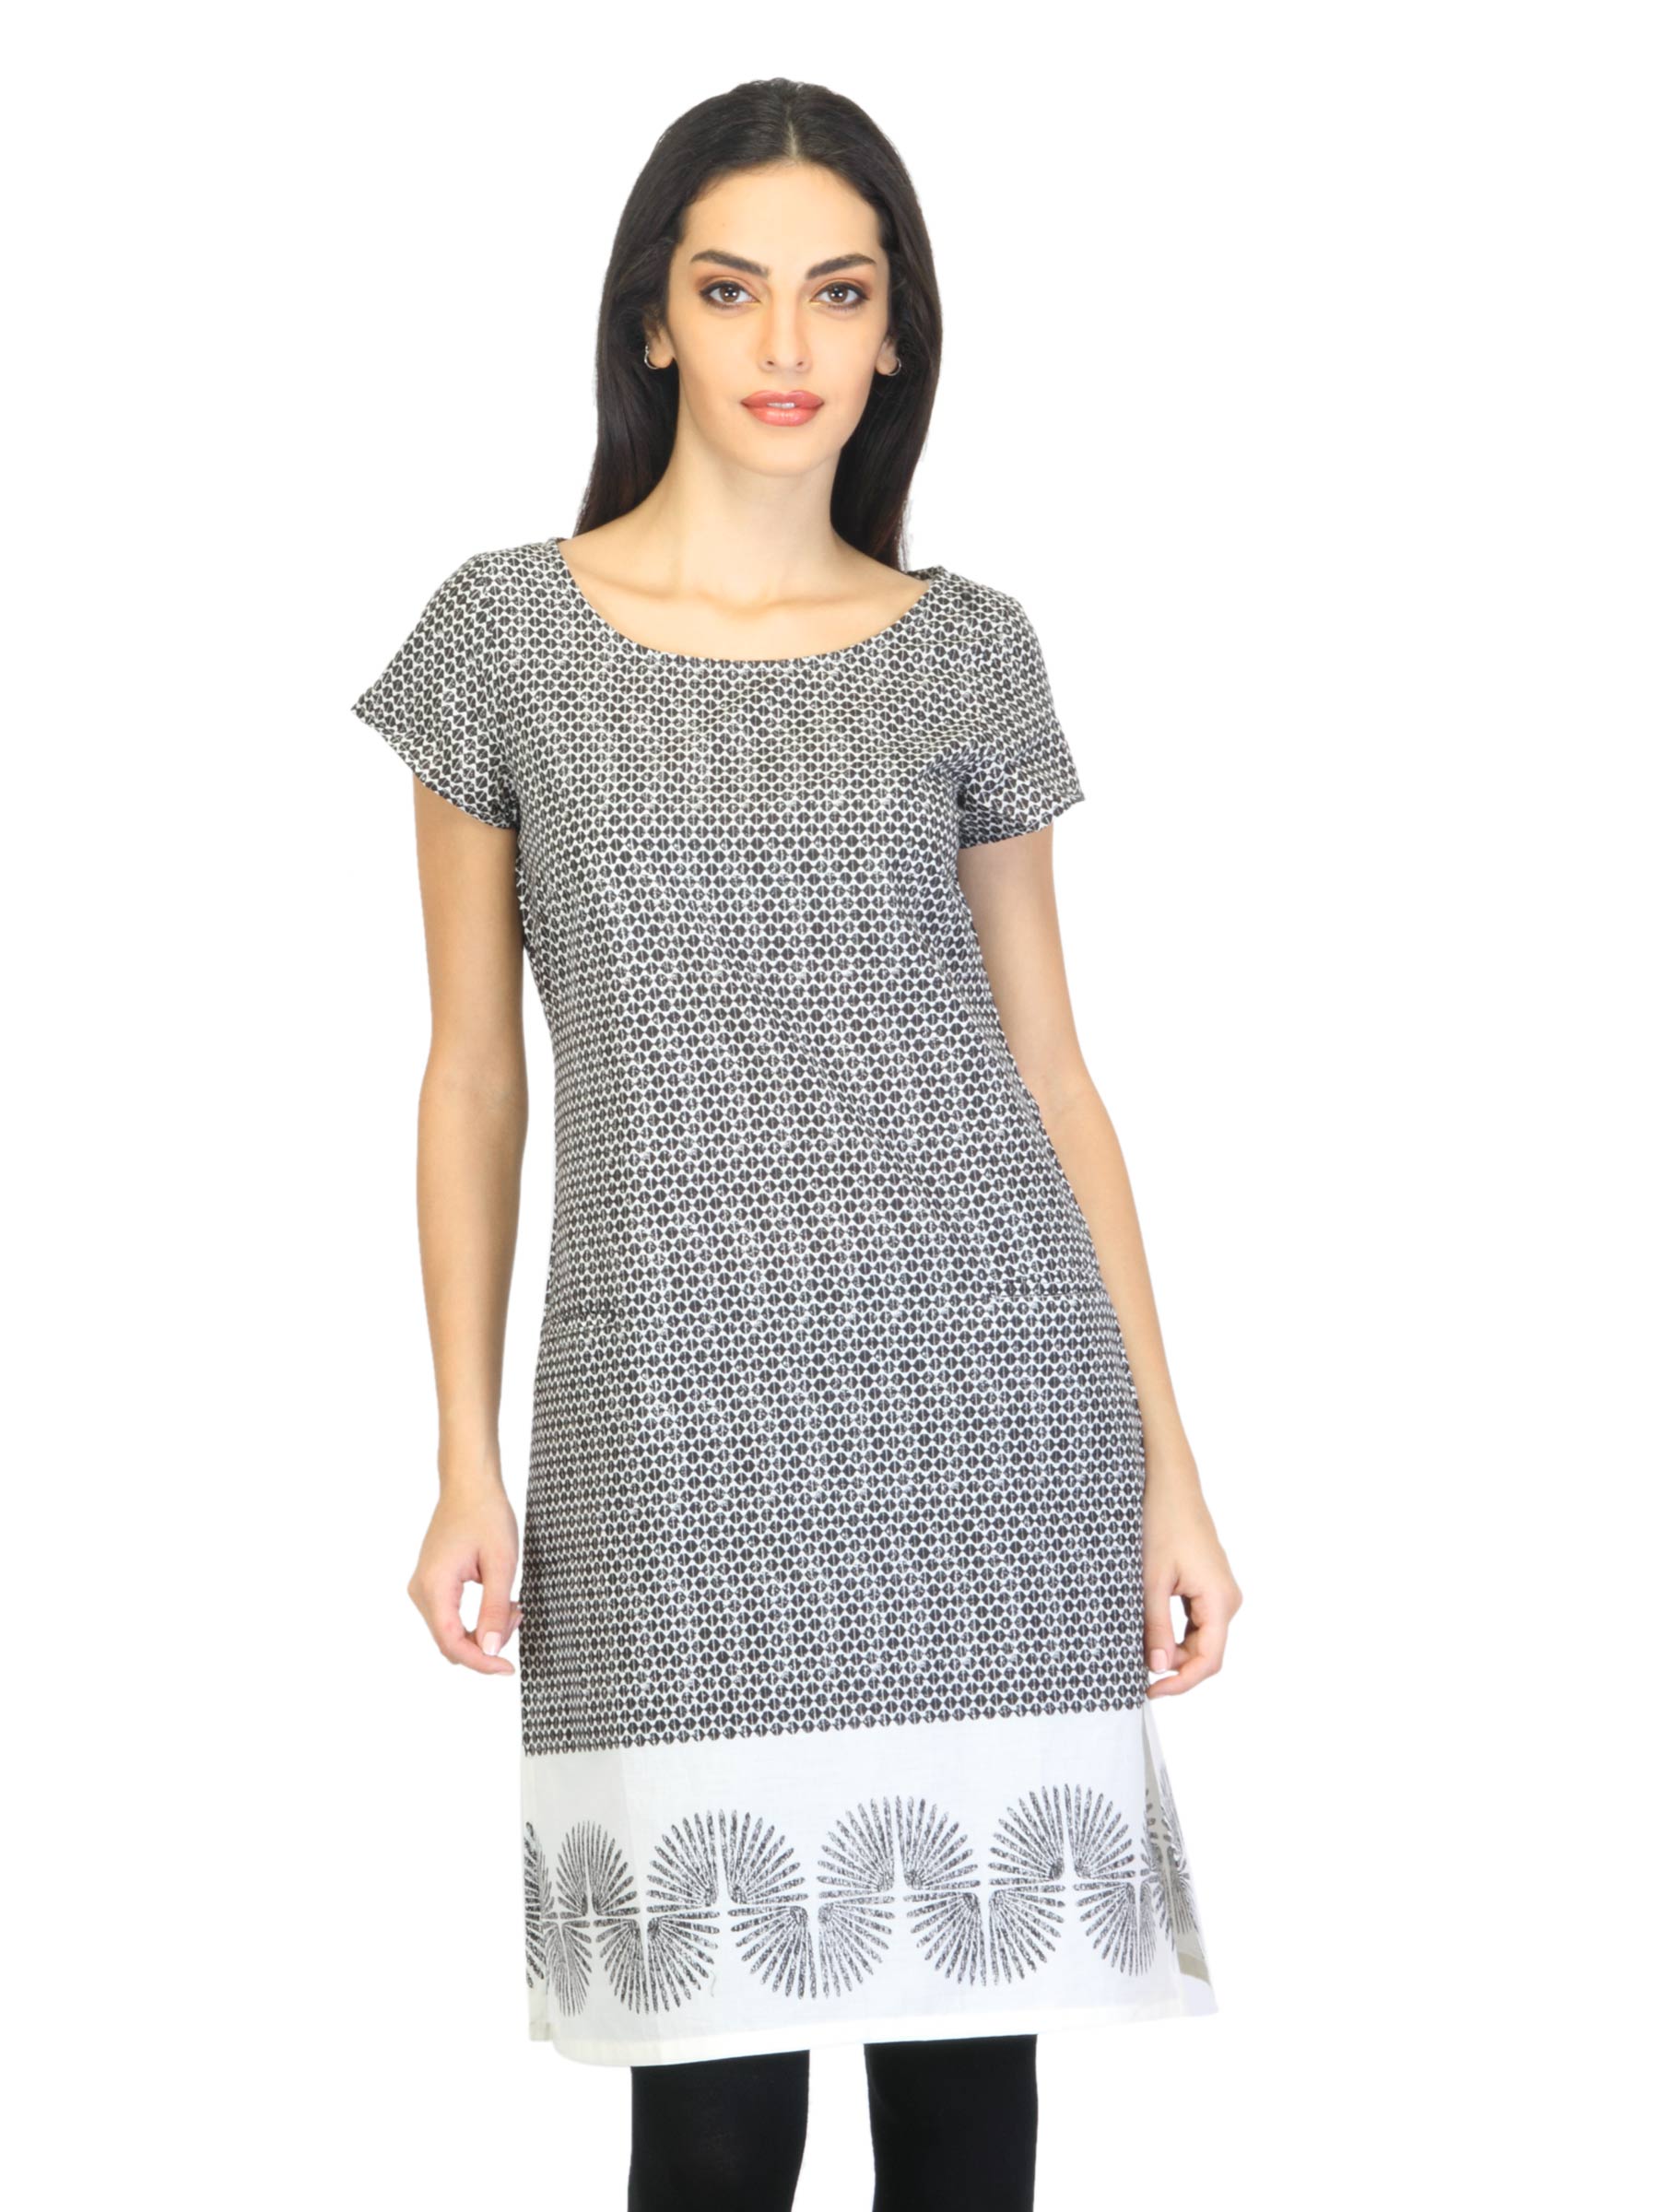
W Women Printed Black Kurta
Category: Apparel / Topwear / Kurtas
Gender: Women
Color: Black
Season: Summer 2012
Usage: Ethnic